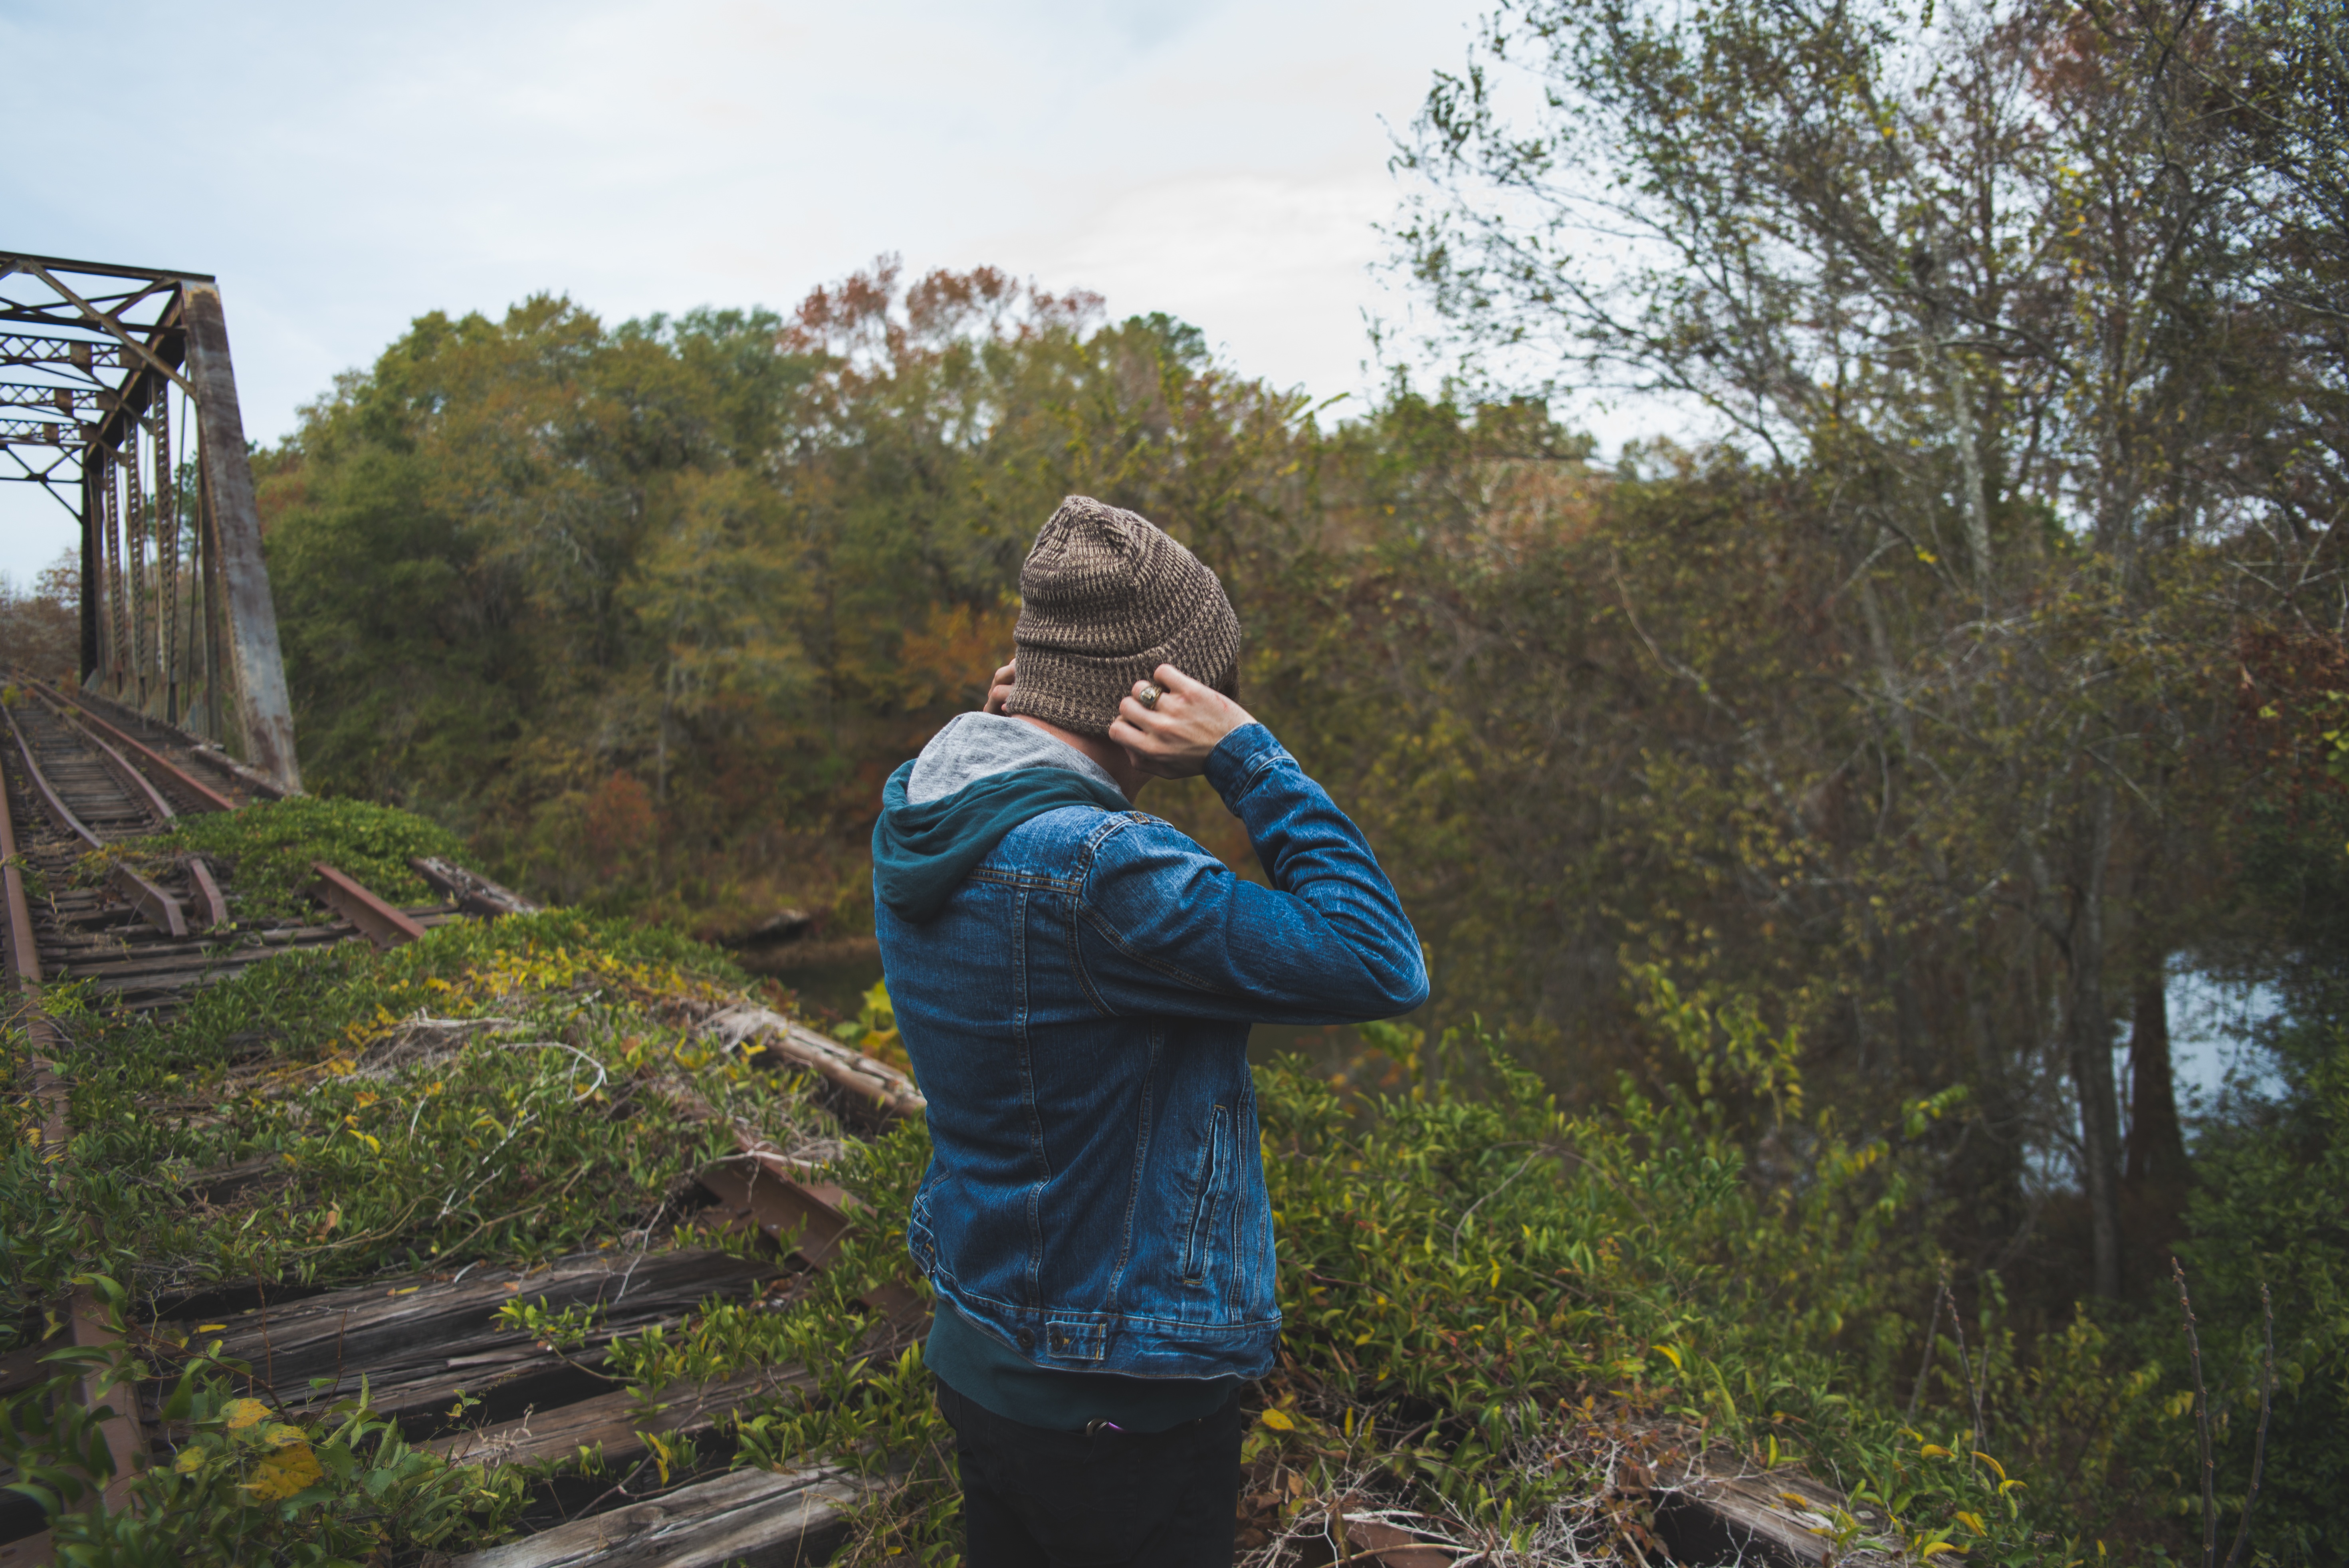
tree, forest, walking, trail, habitat, rural area